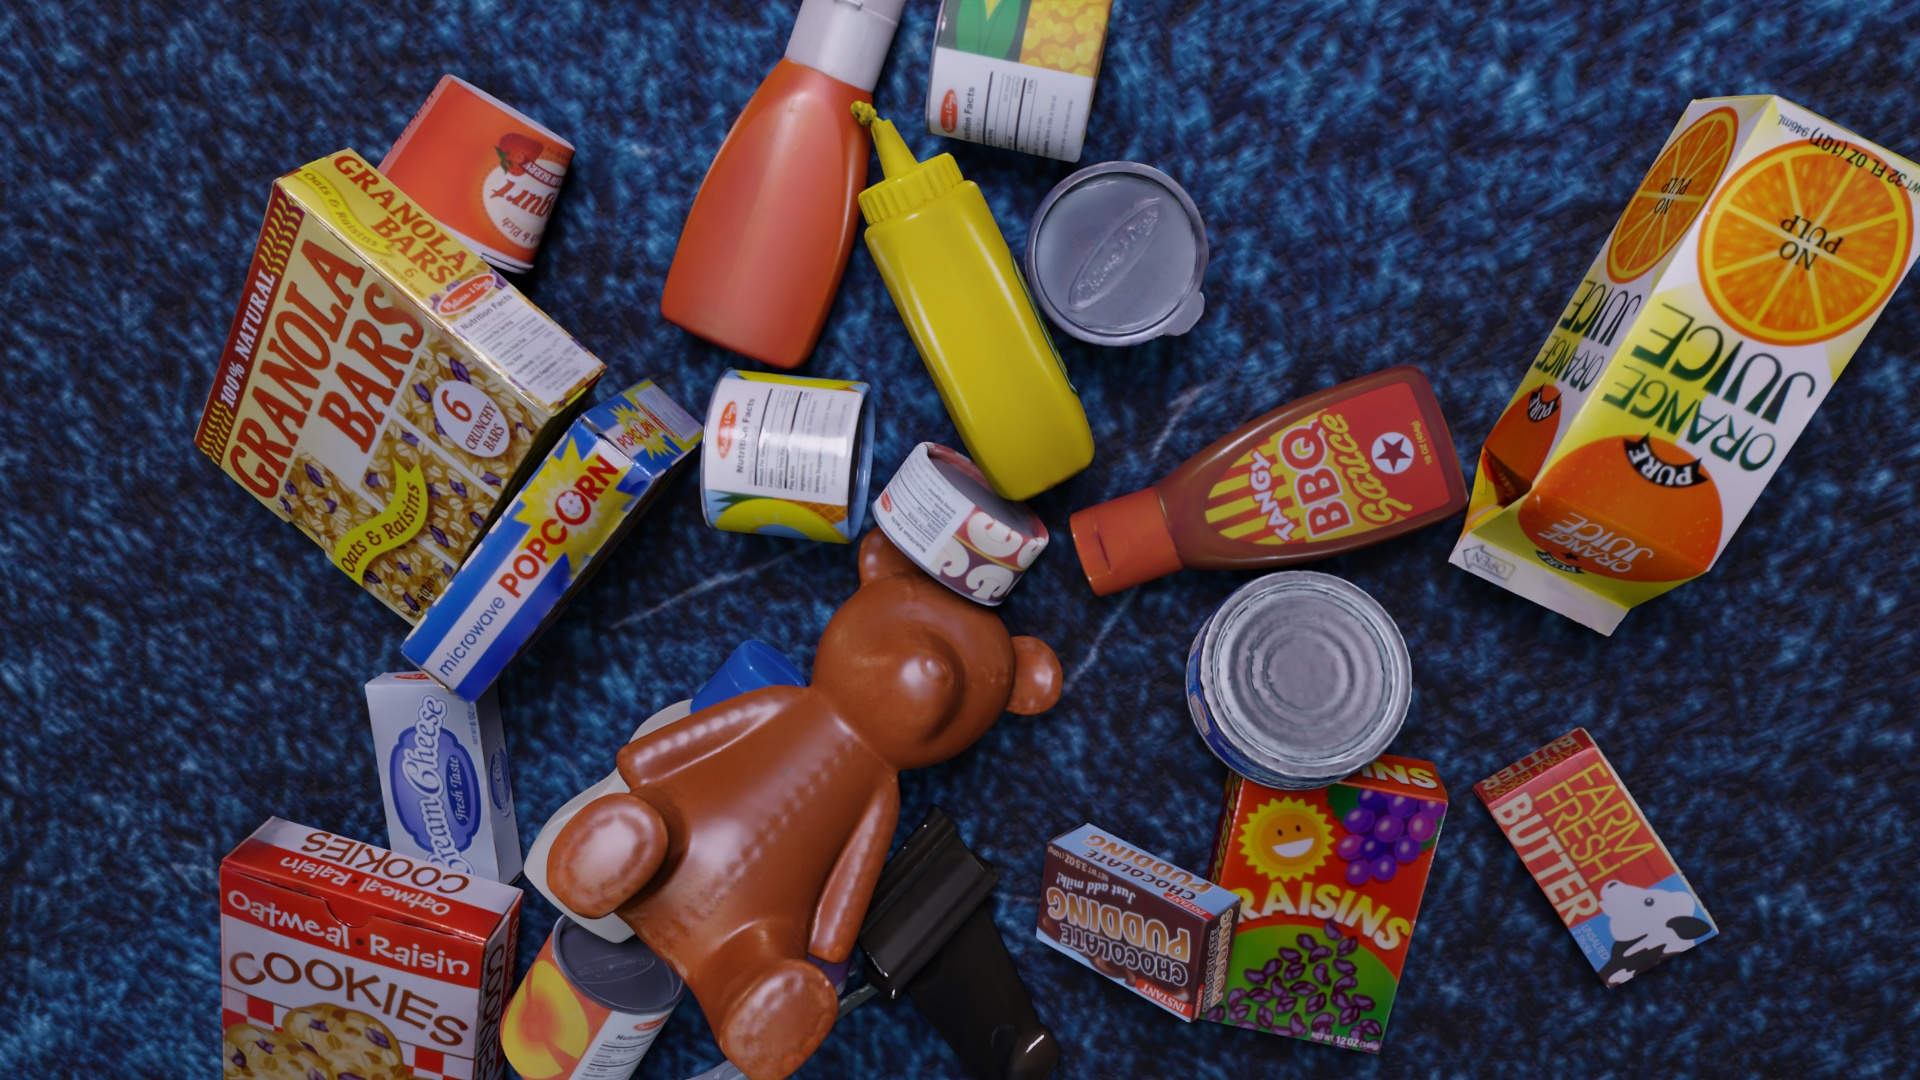
Question:
What are the eight normalized (x, y) image coordinates between 0 and 1 of the cuboid corners for the can of pineapple slices with the colorful label? Your answer should be a list of normalized (x, y) image coordinates between 0 and 1 with bottom face first then top face, all counter-clockwise.
Answer: [(0.448958, 0.337963), (0.459375, 0.372222), (0.448958, 0.512037), (0.436979, 0.496296), (0.371354, 0.323148), (0.390625, 0.358333), (0.379688, 0.497222), (0.358333, 0.47963)]